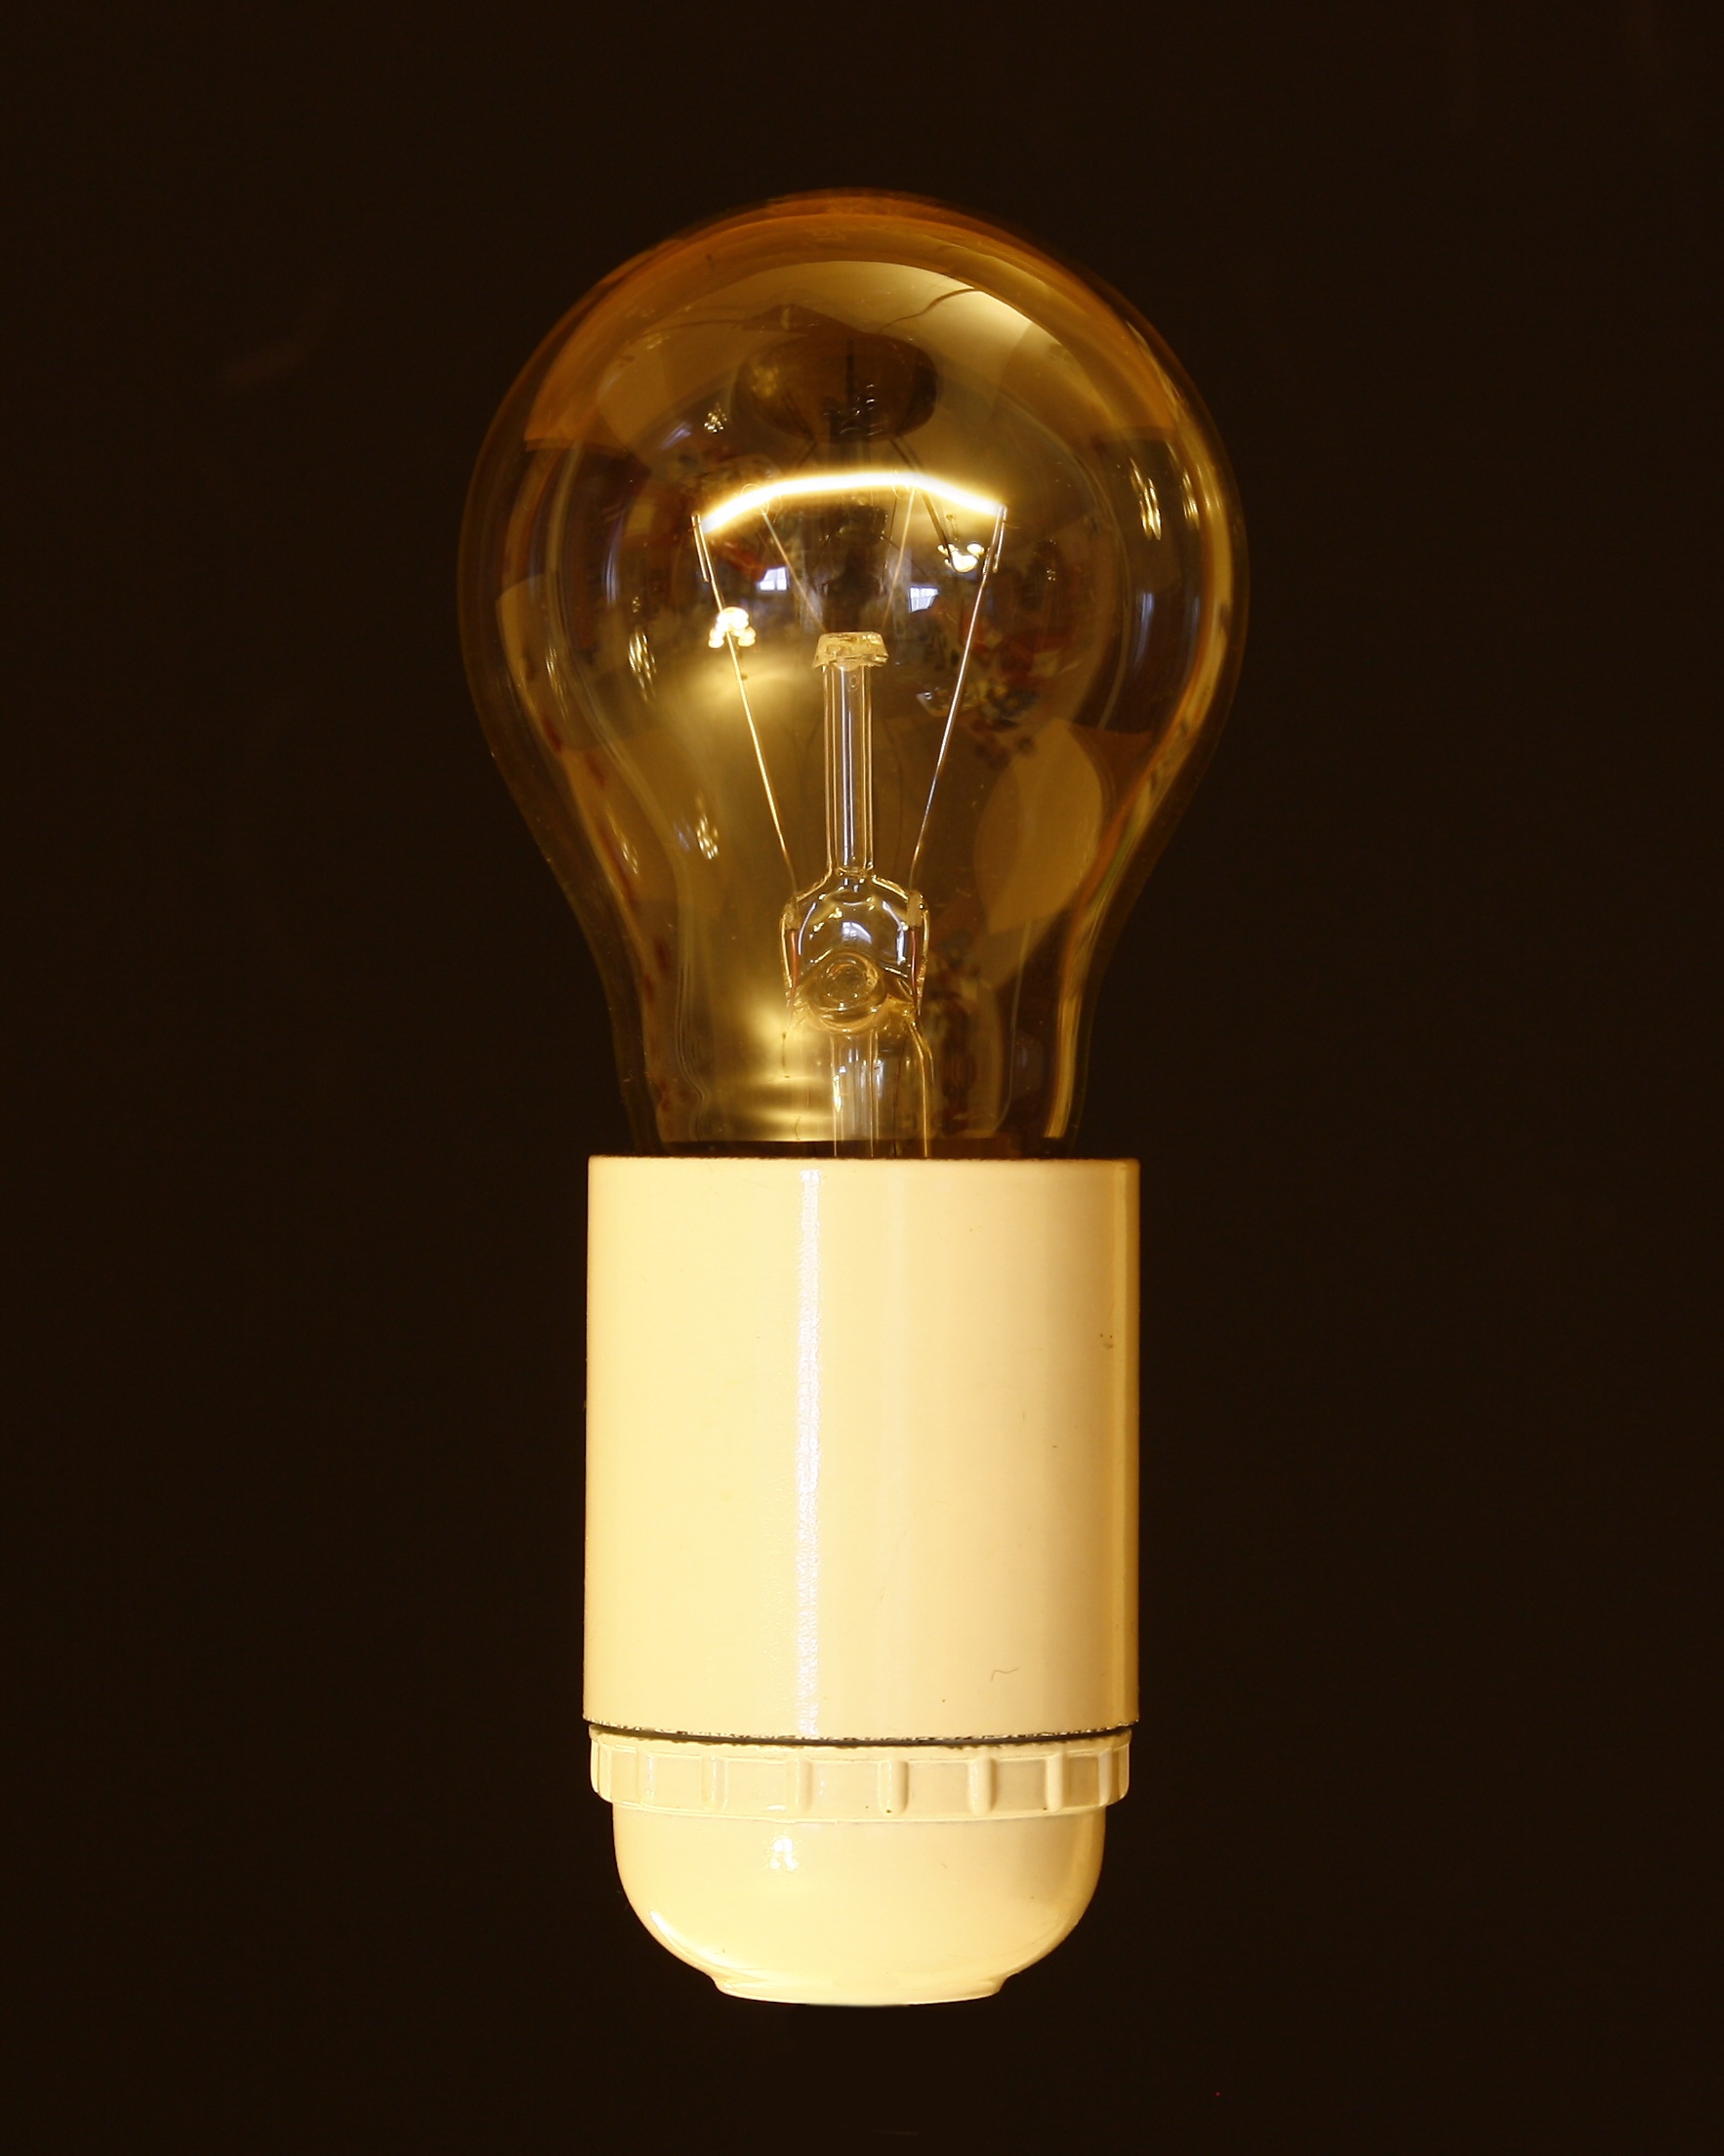
light, glass, environment, think, lamp, light bulb, pear, lighting, energy, product, current, brass, bulbs, light fixture, fragile, version, e27, sconce, environmentally friendly, glow wire, incandescent light bulb